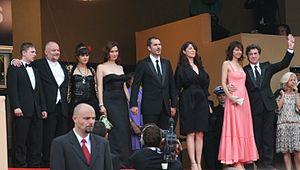
Présentation du film À l'origine au Festival de Cannes 2009. De gauche à droite, Vincent Rottiers, Brice Fournier, Stéphanie Sokolinski, Emmanuelle Devos, Xavier Giannoli,
À l'origine est un film français de Xavier Giannoli, sorti en 2009 et présenté en compétition officielle lors du Festival de Cannes 2009.